2013 Midwestern U.S. floods

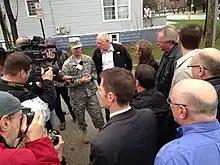
Illinois governor Pat Quinn and United States Army Corps of Engineers Chicago District commander Colonel Frederic A. Drummond Jr. speaking to media and public outlets about the flooding

Roads were flooded in downtown Indianapolis, and schools were closed in Zionsville and Lebanon. Two car crashes occurred on Interstate 465 and Interstate 65 after rain caused vehicles to hydroplane. A water rescue occurred in Brownsburg, and vehicles were inundated and stranded in Carmel and Westfield. The thunderstorms accompanying the heavy rain caused a lightning strike which damaged a US Airways plane on the runway at Indianapolis International Airport, according to airport officials, and another lightning strike damaged three homes in Hamilton County. Numerous creeks and rivers, including the Wabash River, crested above major flood levels. Flooding forced sandbags to be placed along the Little Calumet River and cancelled a flood-fighting drill in Gary. Two fatalities occurred when they were swept away by floodwaters along a crested Cicero Creek.